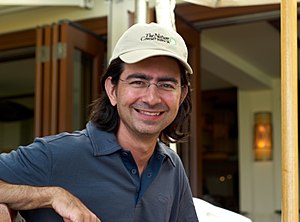
Pierre Omidyar
Pierre Omidyar er en iransk-amerikansk forretningsmand og filantrop. Omidyar grundlagde eBay i 1995, og da firmaet gik på børsen i 2008 havde Omidyars aktier en værdi på 4,45 mia USD. Han var bestyrelsesformand frem til 2015.